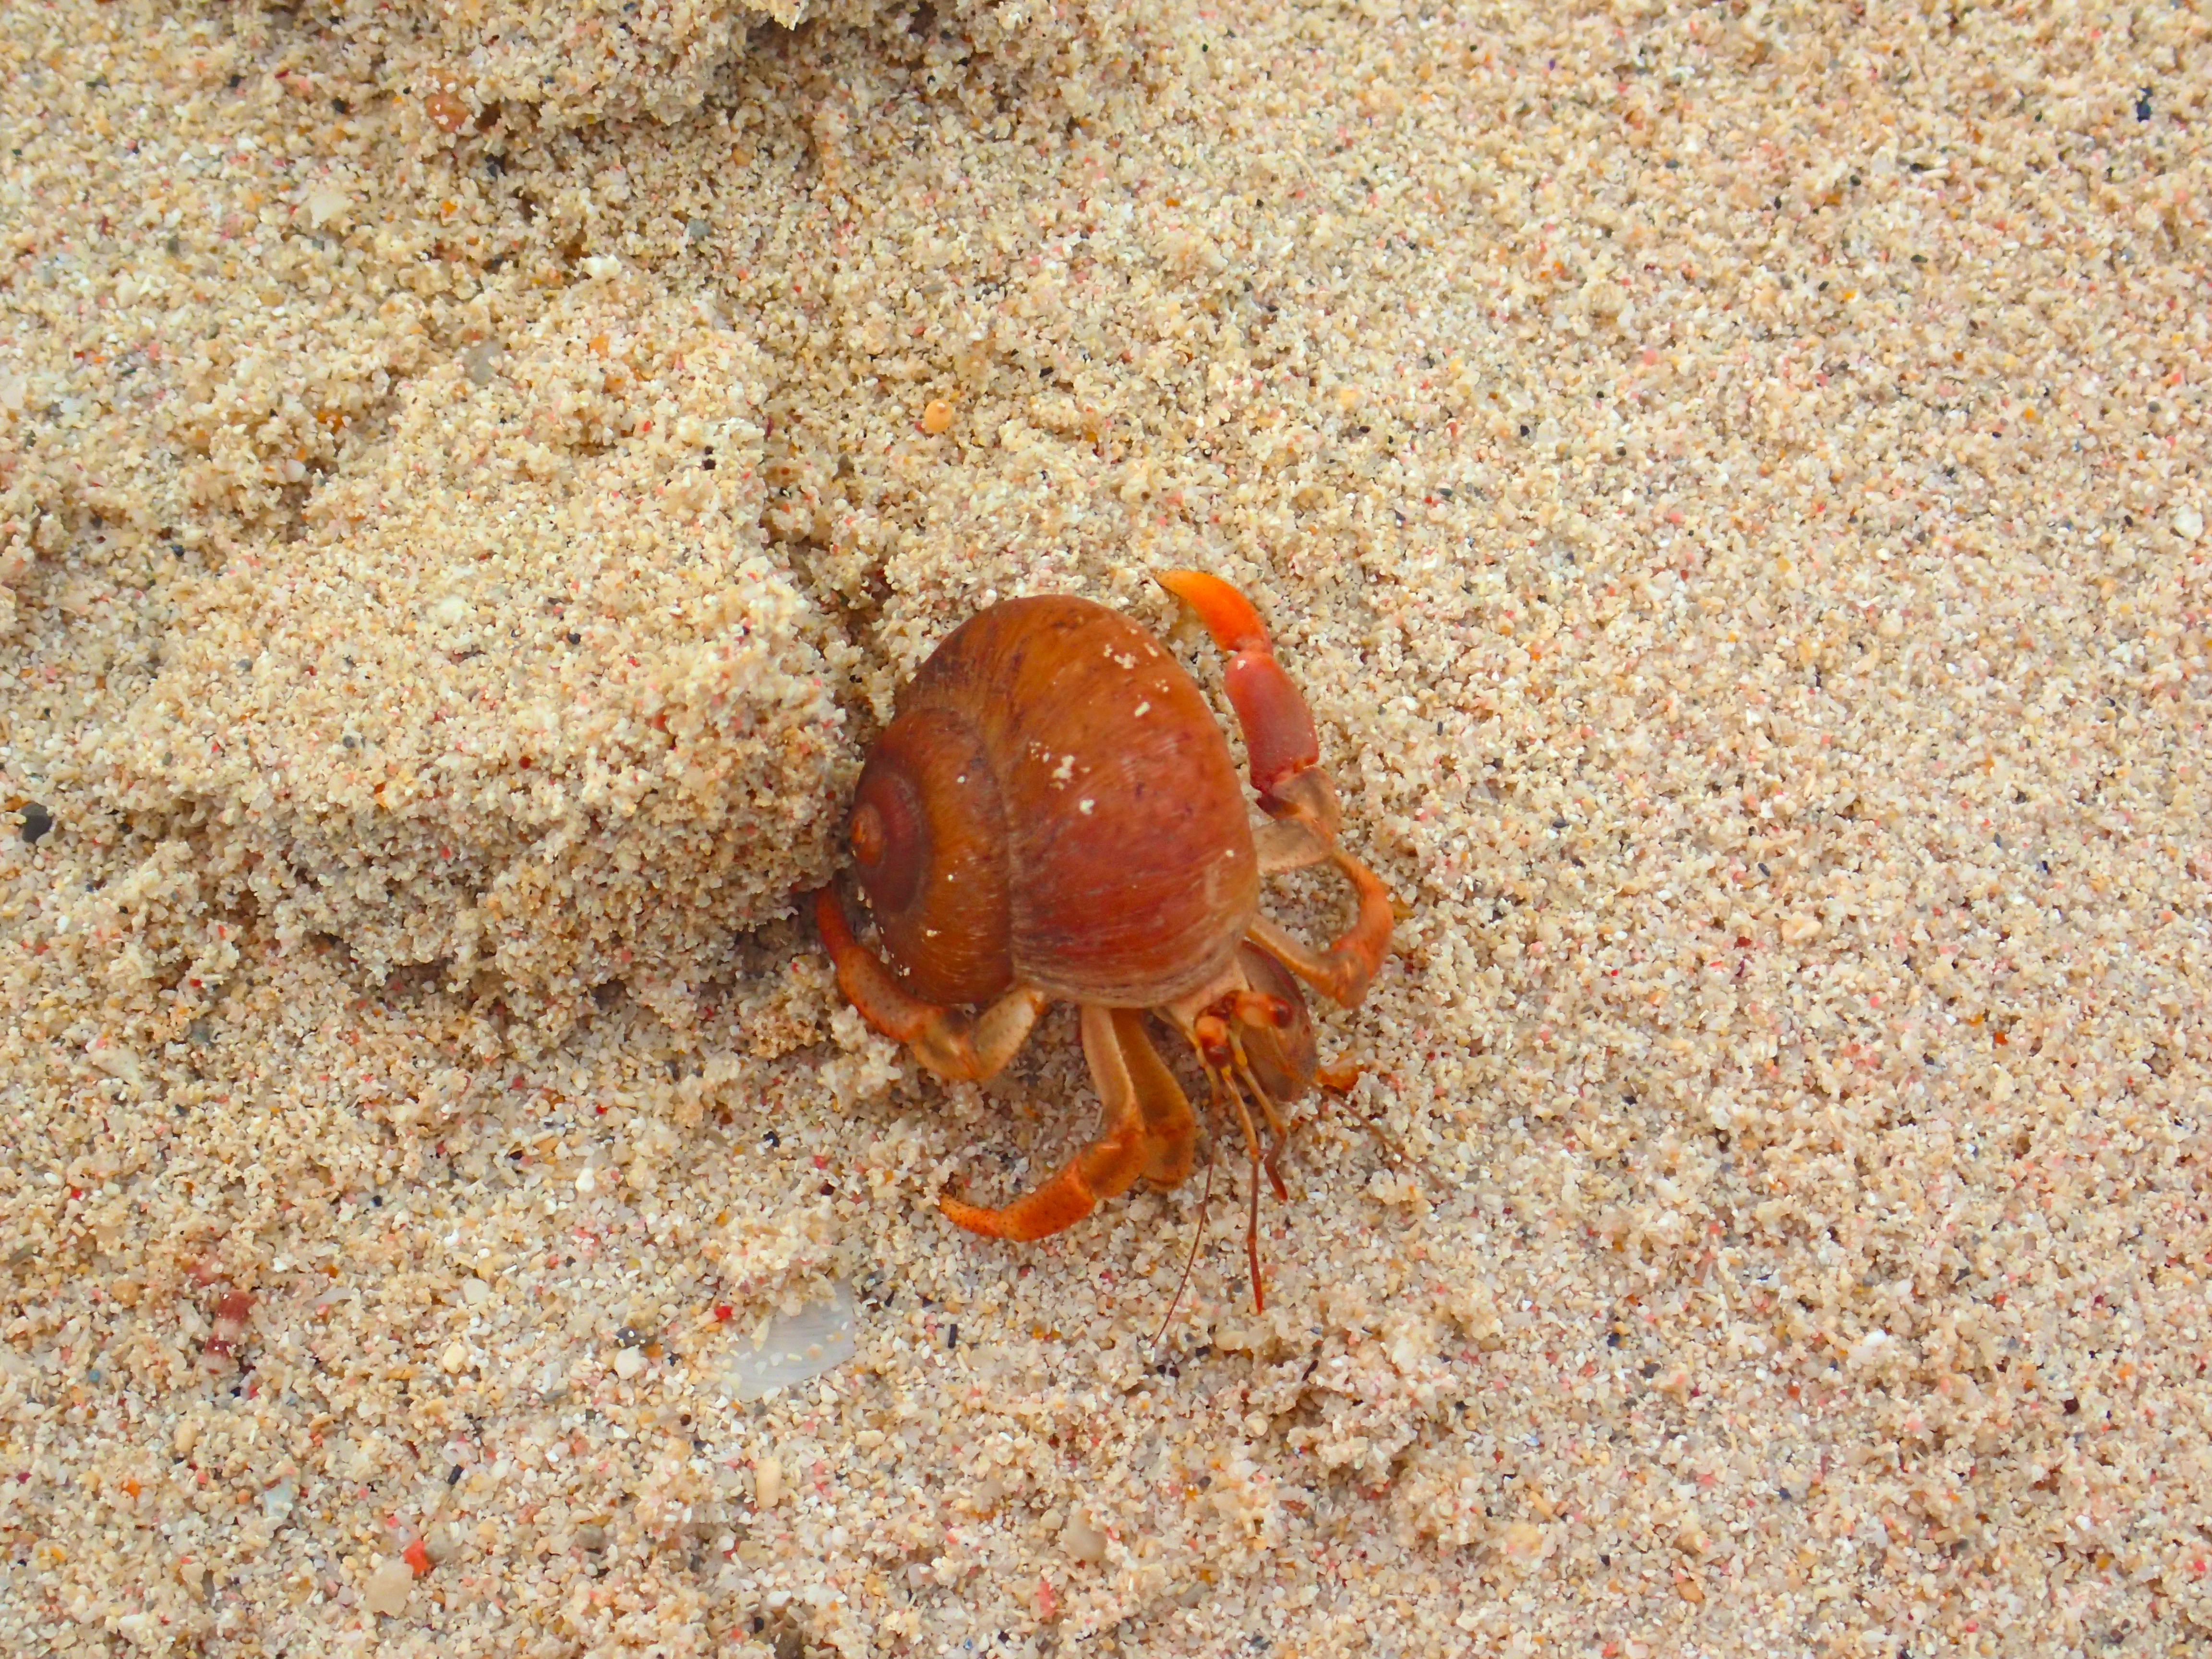
sand beach, crab, snail, insect, invertebrate, pest, organism, terrestrial animal, arthropod, sand, termite, parasite